Mariano Paredes

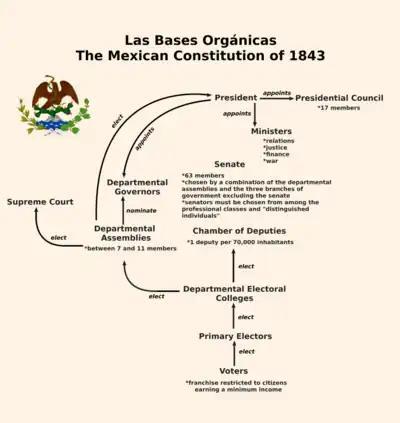
The "Bases Orgánicas" were implemented after Paredes overthrew the government of Anastasio Bustamante

He found himself becoming involved in politics in 1835 during the collapse of the First Republic. The government had been overthrown in a coup led by Santa Anna, and Mexico was in the process of being transformed from a federal republic into the Centralist Republic of Mexico under a new constitution known as the Siete Leyes. The centralist movement gained the support of Paredes and he was in charge of the 1st brigade which captured Zacatecas from the federalists commanded by Garcia. He then participated in the Southern Campaign in Morelia.